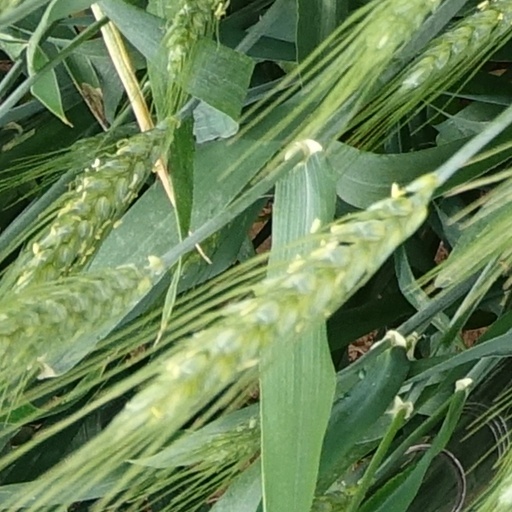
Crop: wheat